FR-V (microprocessor)

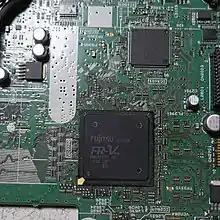
FR-V MB93475 in SONY DBZ-RX105 BD/HDD recorder

Featuring a 1–8 way very long instruction word (VLIW, Multiple Instruction Multiple Data (MIMD), up to 256 bit) instruction set it additionally uses a 4-way single instruction, multiple data (SIMD) vector processor core. A 32-bit RISC instruction set in the superscalar core is combined with most variants integrating a dual 16-bit media processor also in VLIW and vector architecture. Each processor core is superpipelined as well as 4-unit superscalar.